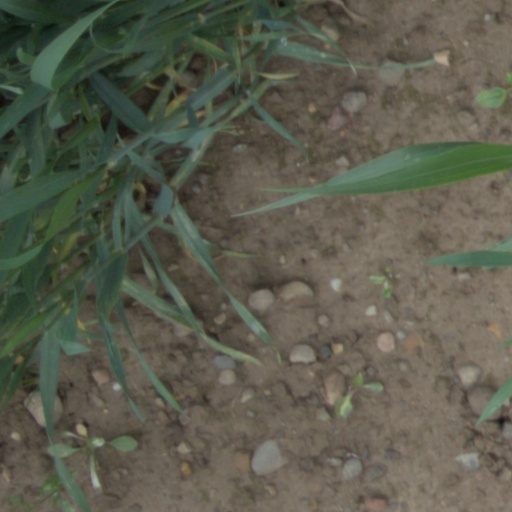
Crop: wheat